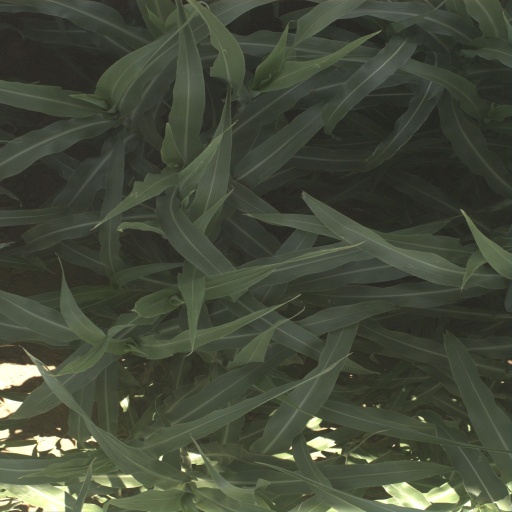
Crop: sorghum